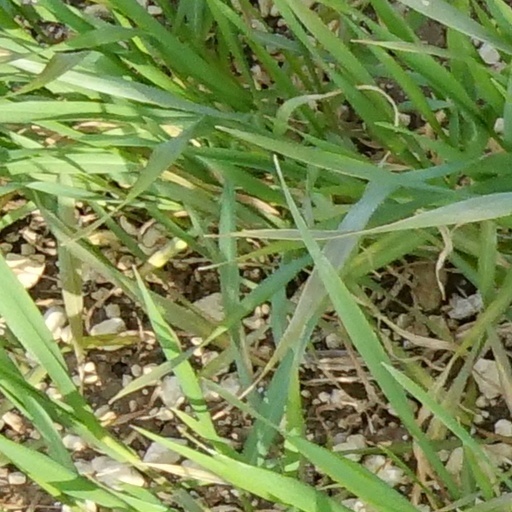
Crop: wheat